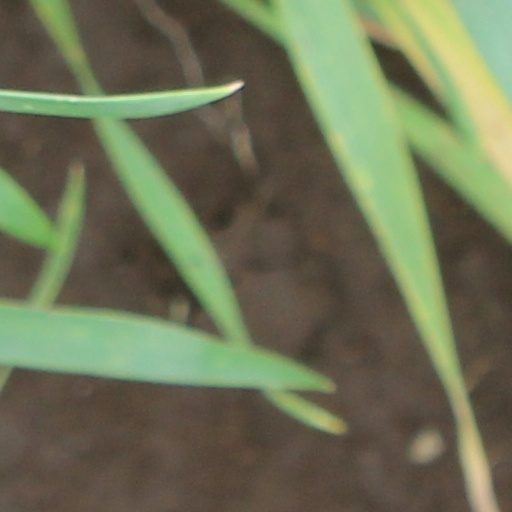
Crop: wheat